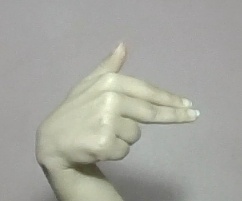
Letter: ghain